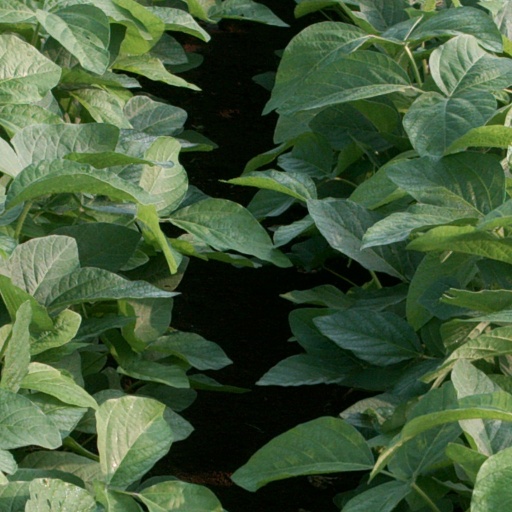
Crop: soybean